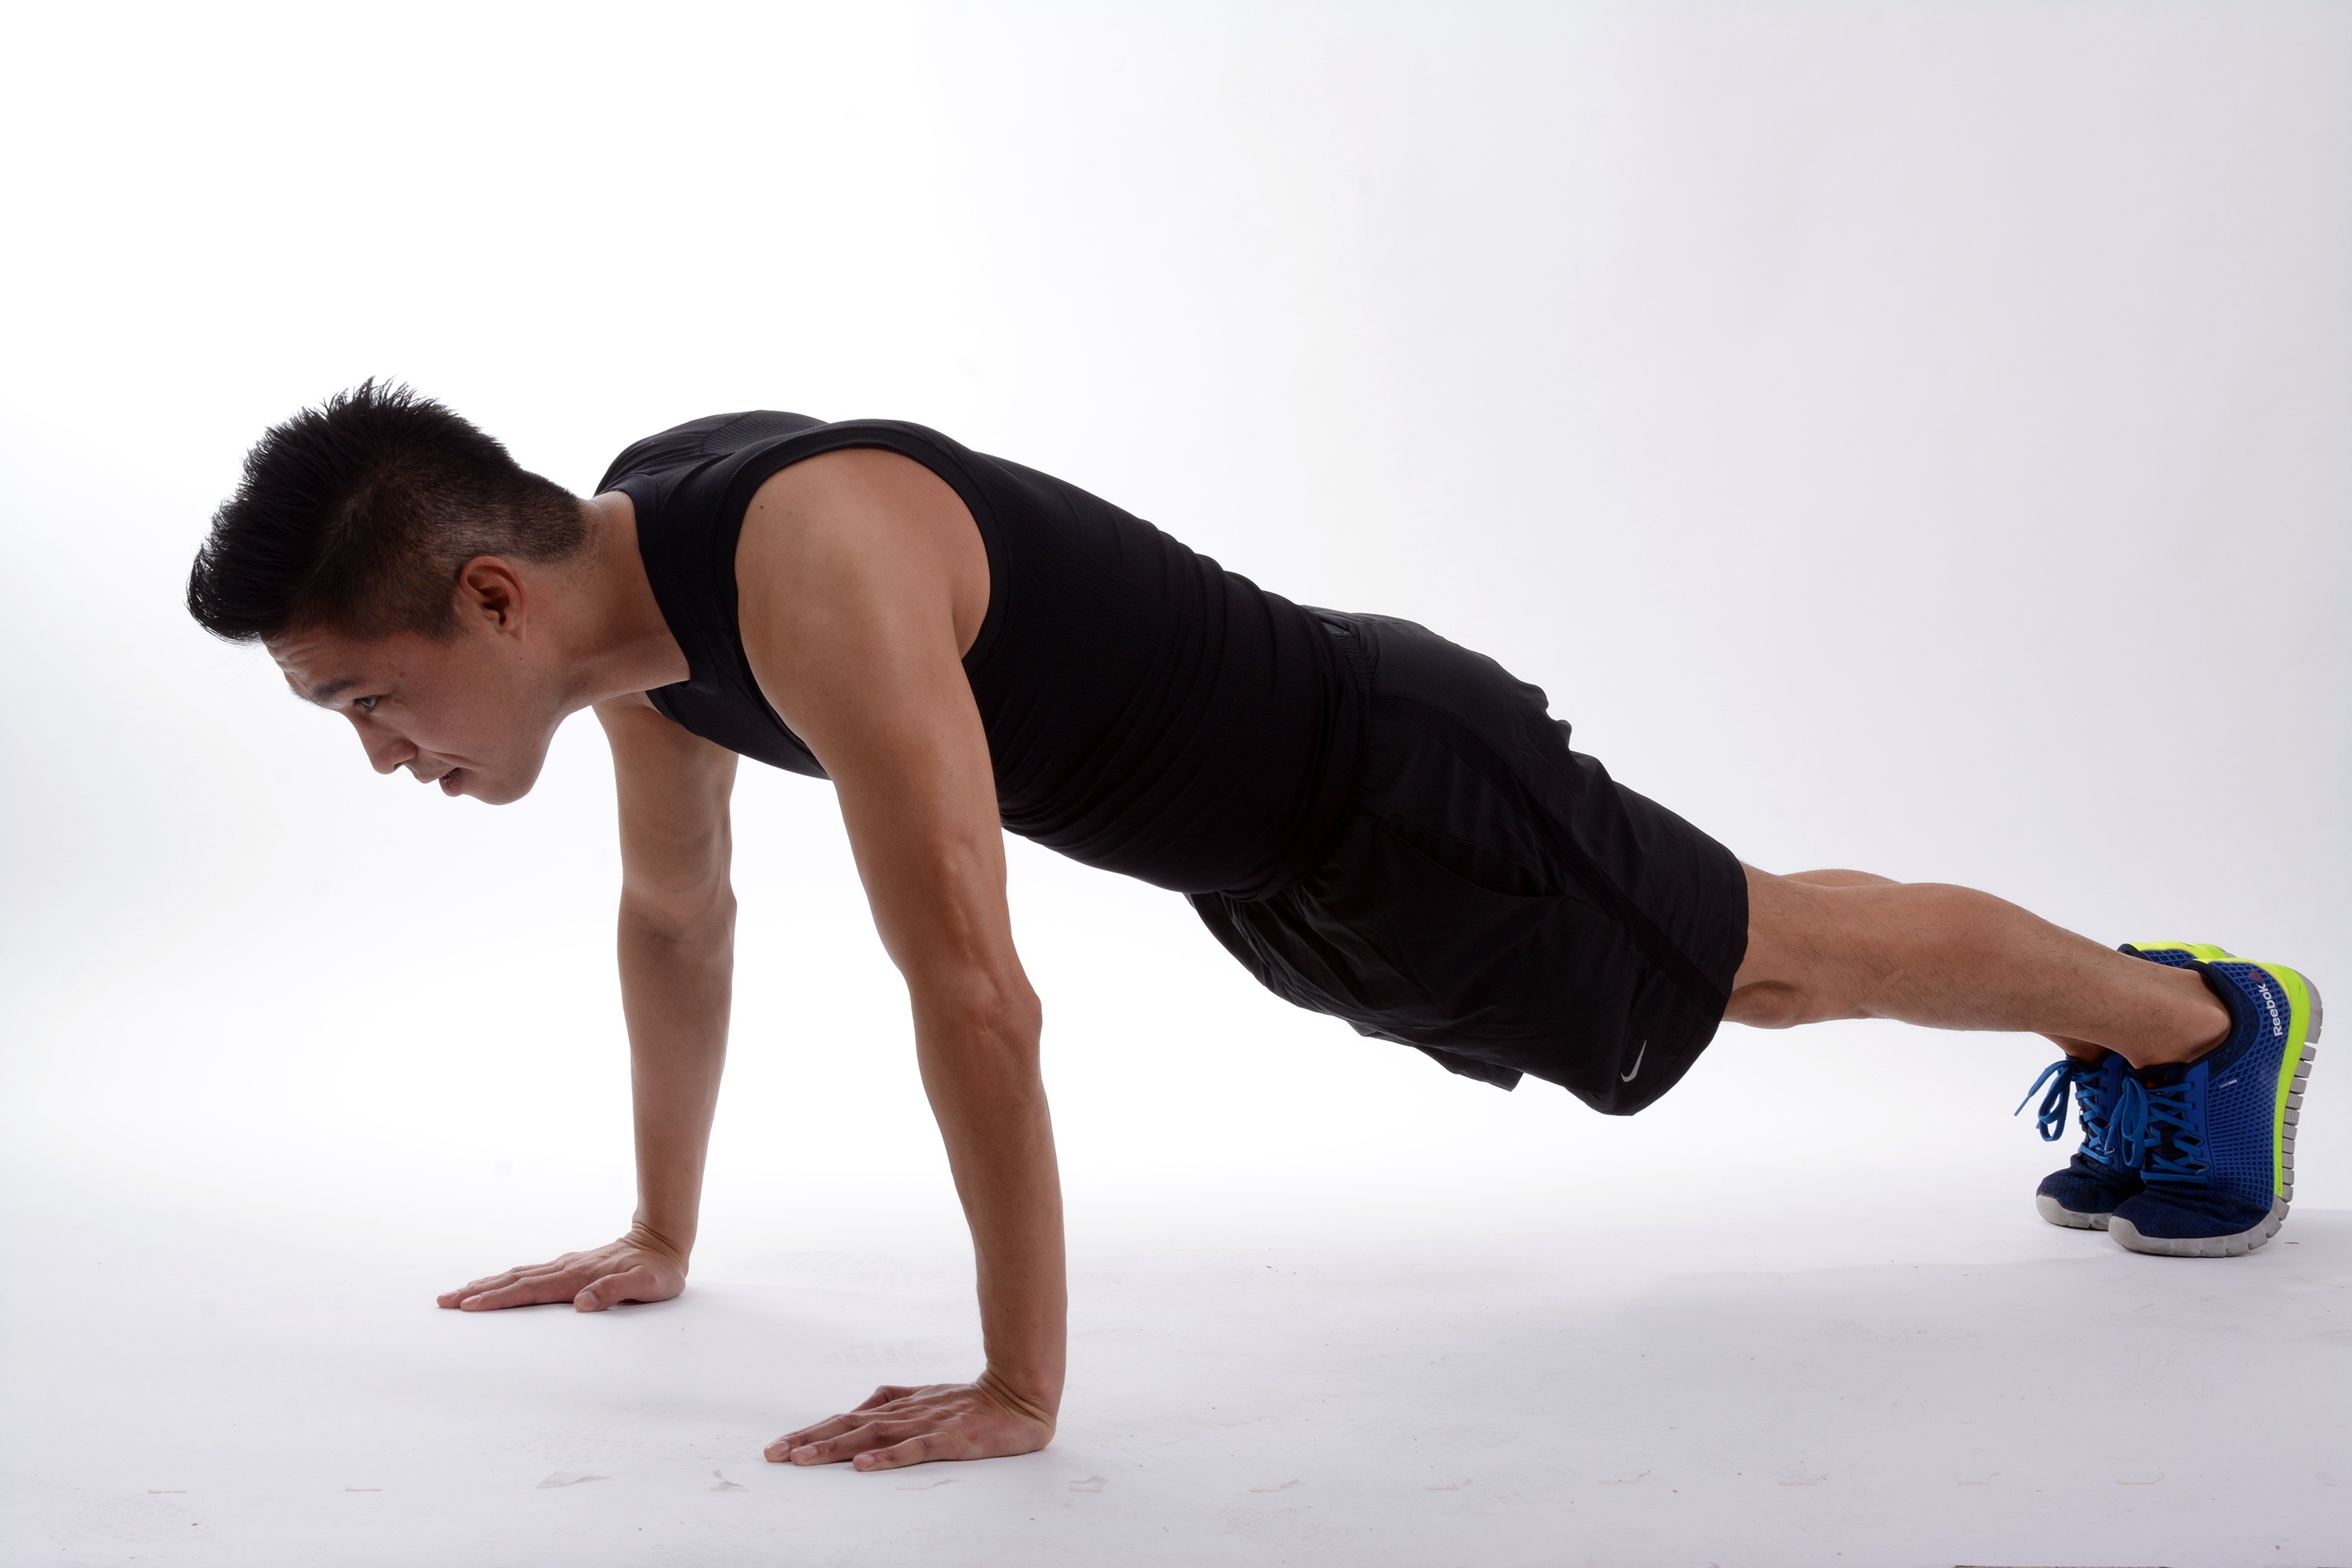
person, sport, plank, leg, arm, muscle, human body, sports, iron, body, burpee, physical exercise, human positions, human action, physical fitness, press up, plank position